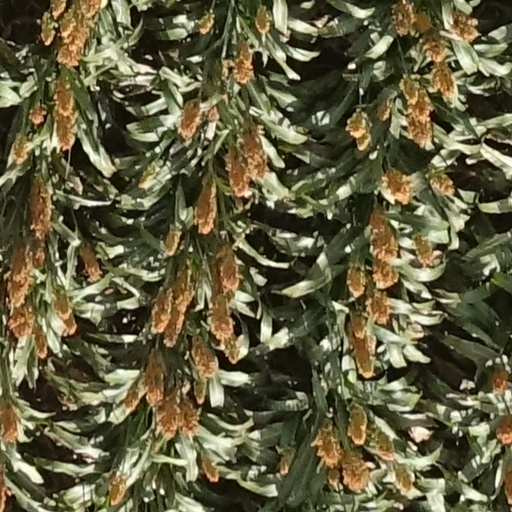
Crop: sorghum